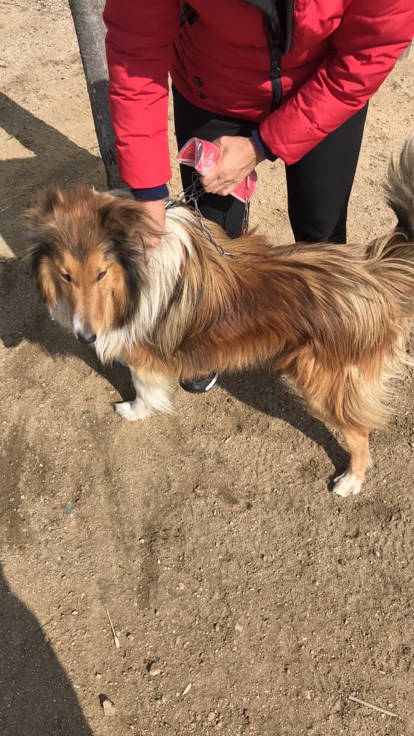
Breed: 227-n000094-collie